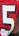
Number: 5